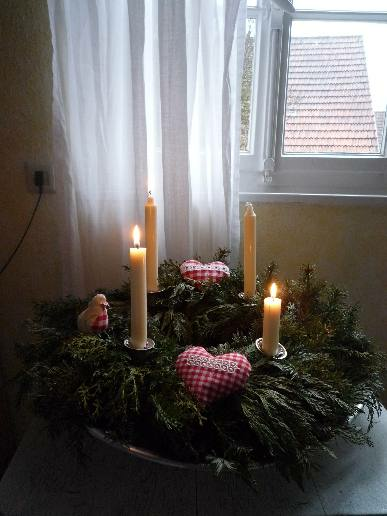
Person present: No